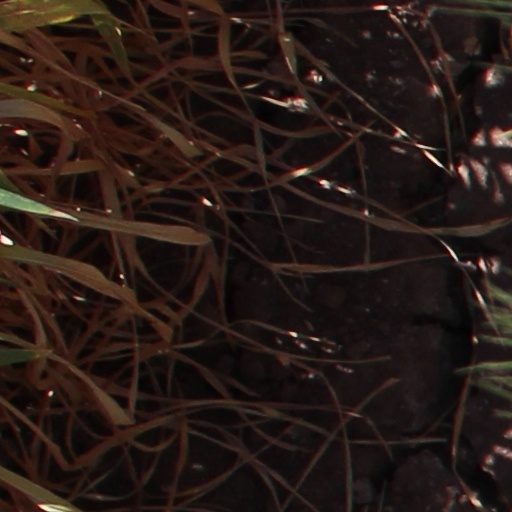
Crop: wheat